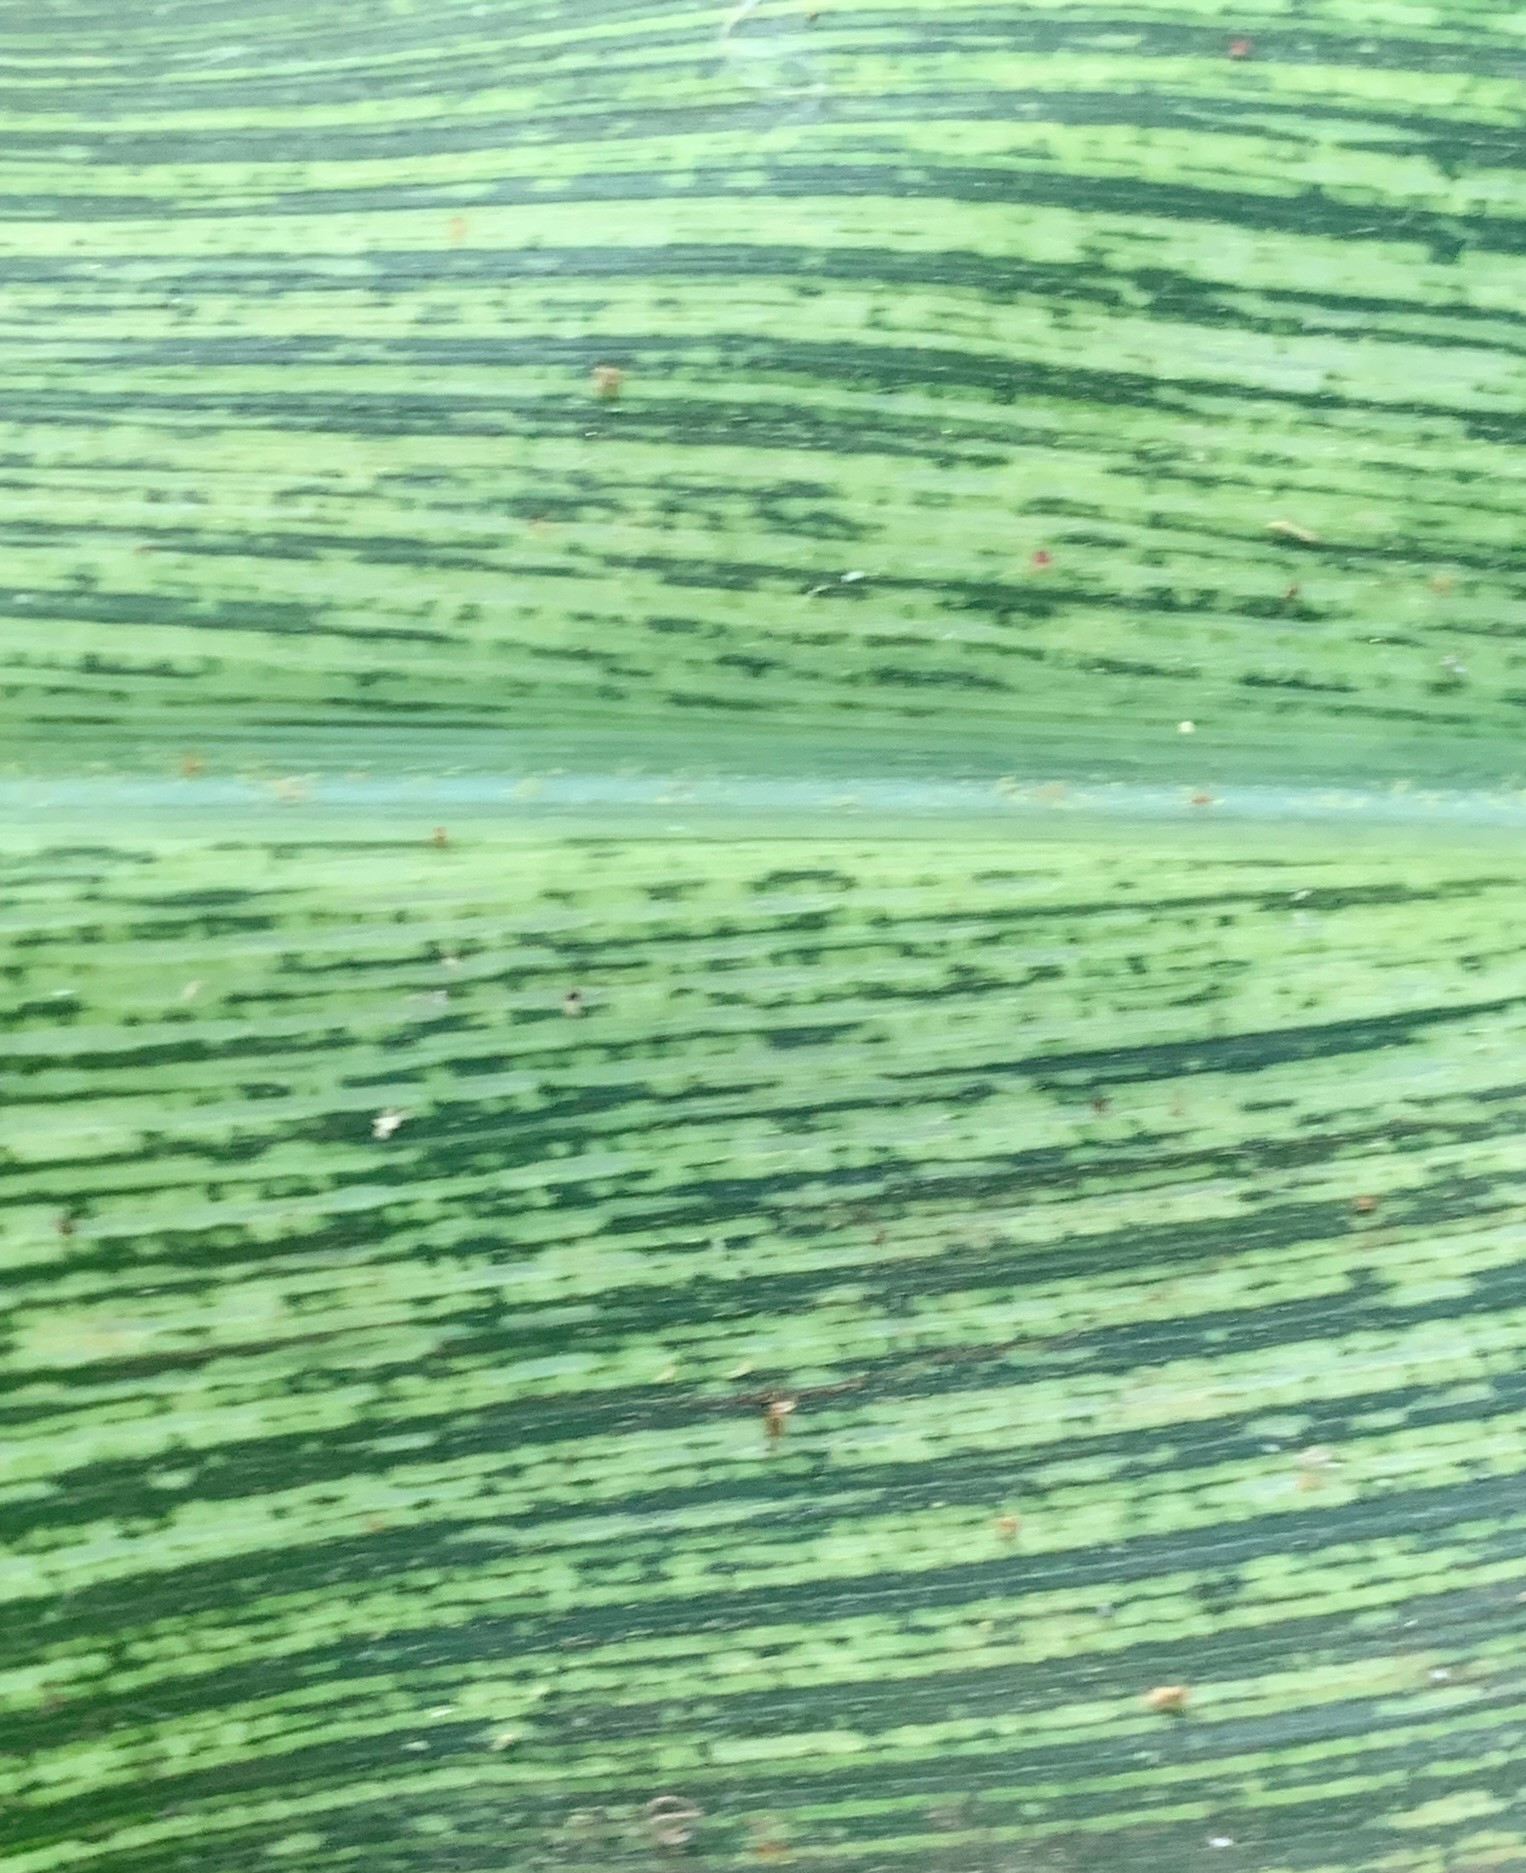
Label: MSV